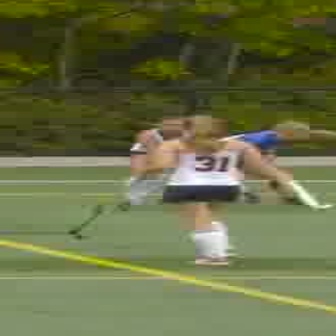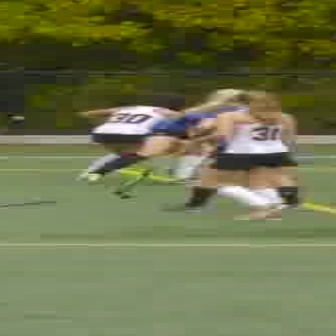
  Please identify the target specified by the bounding box [130,116,276,261] in the first image and locate it in the second image. Return the coordinates in [x_min,y_min,x_max,y_max] format.
Answer: [176,89,304,218]